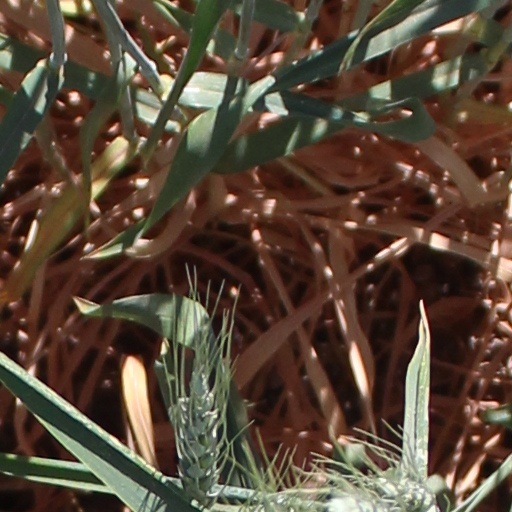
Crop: wheat